Marc-André Fleury

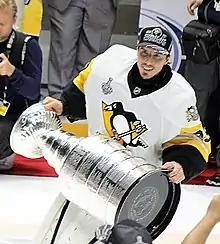
Fleury with the Stanley Cup in 2017

Fleury's performance during the regular season during 2013–14 was similar to his performance the year before, finishing with a record of 39–18–5 and posted a save percentage of .915 and a goals against average of 2.37; he posted a save percentage of .916 and a goals against average of 2.39 the year prior. Despite a marked improvement in his playoff performance over the prior year, the Penguins lost in the second round to the New York Rangers despite taking an early 3–1 lead in the series.